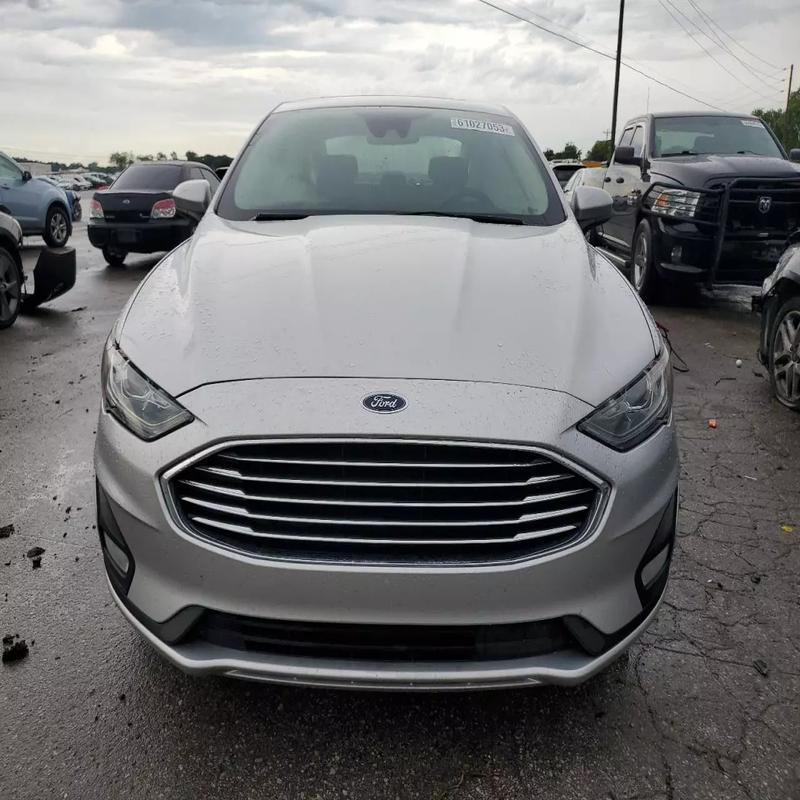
Aucun dommage détecté.
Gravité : aucun